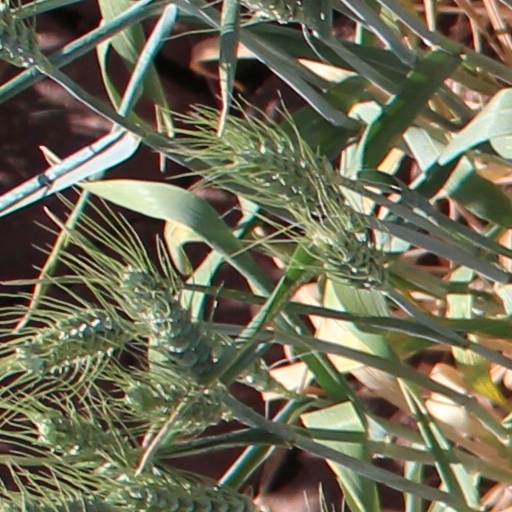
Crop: wheat